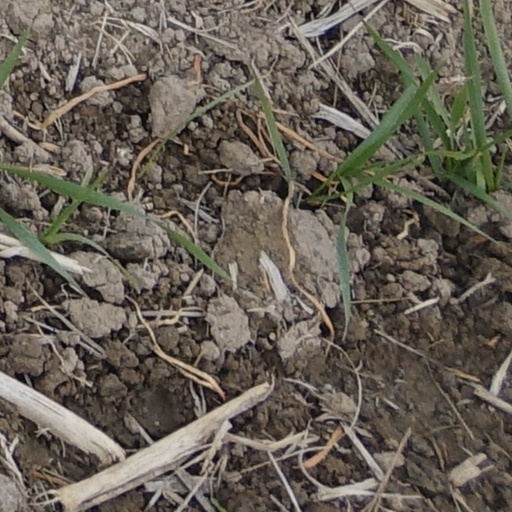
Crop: wheat